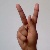
The image shows a hand gesture representing the letter 'K' in Indian Sign Language.